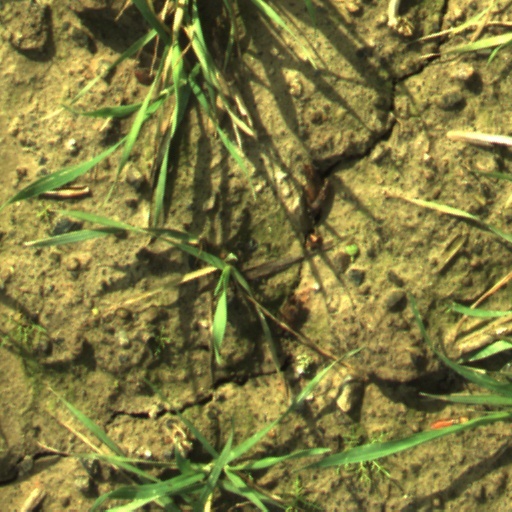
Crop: wheat